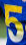
Number: 5